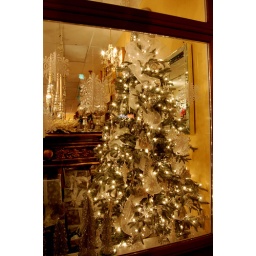
White tree in window